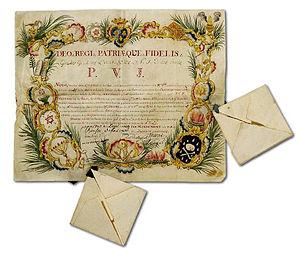
Le Rite écossais ancien et accepté est un rite maçonnique fondé en 1801 à Charleston aux États-Unis sous l'impulsion des frères John Mitchell et Frederic Dalcho, sur la base des Grandes Constitutions de 1786, attribuées à Frédéric II de Prusse. Le rite ne comporte à l'origine que des hauts grades maçonniques. Il est composé de 33 degrés et il est généralement pratiqué dans le cadre de deux organismes complémentaires et distincts. Une obédience maçonnique qui fédère des loges des trois premiers grades de la franc-maçonnerie et une juridiction de hauts grades maçonniques dirigée par un Suprême Conseil, qui regroupe des ateliers du 4ᵉ au 33ᵉ degré.